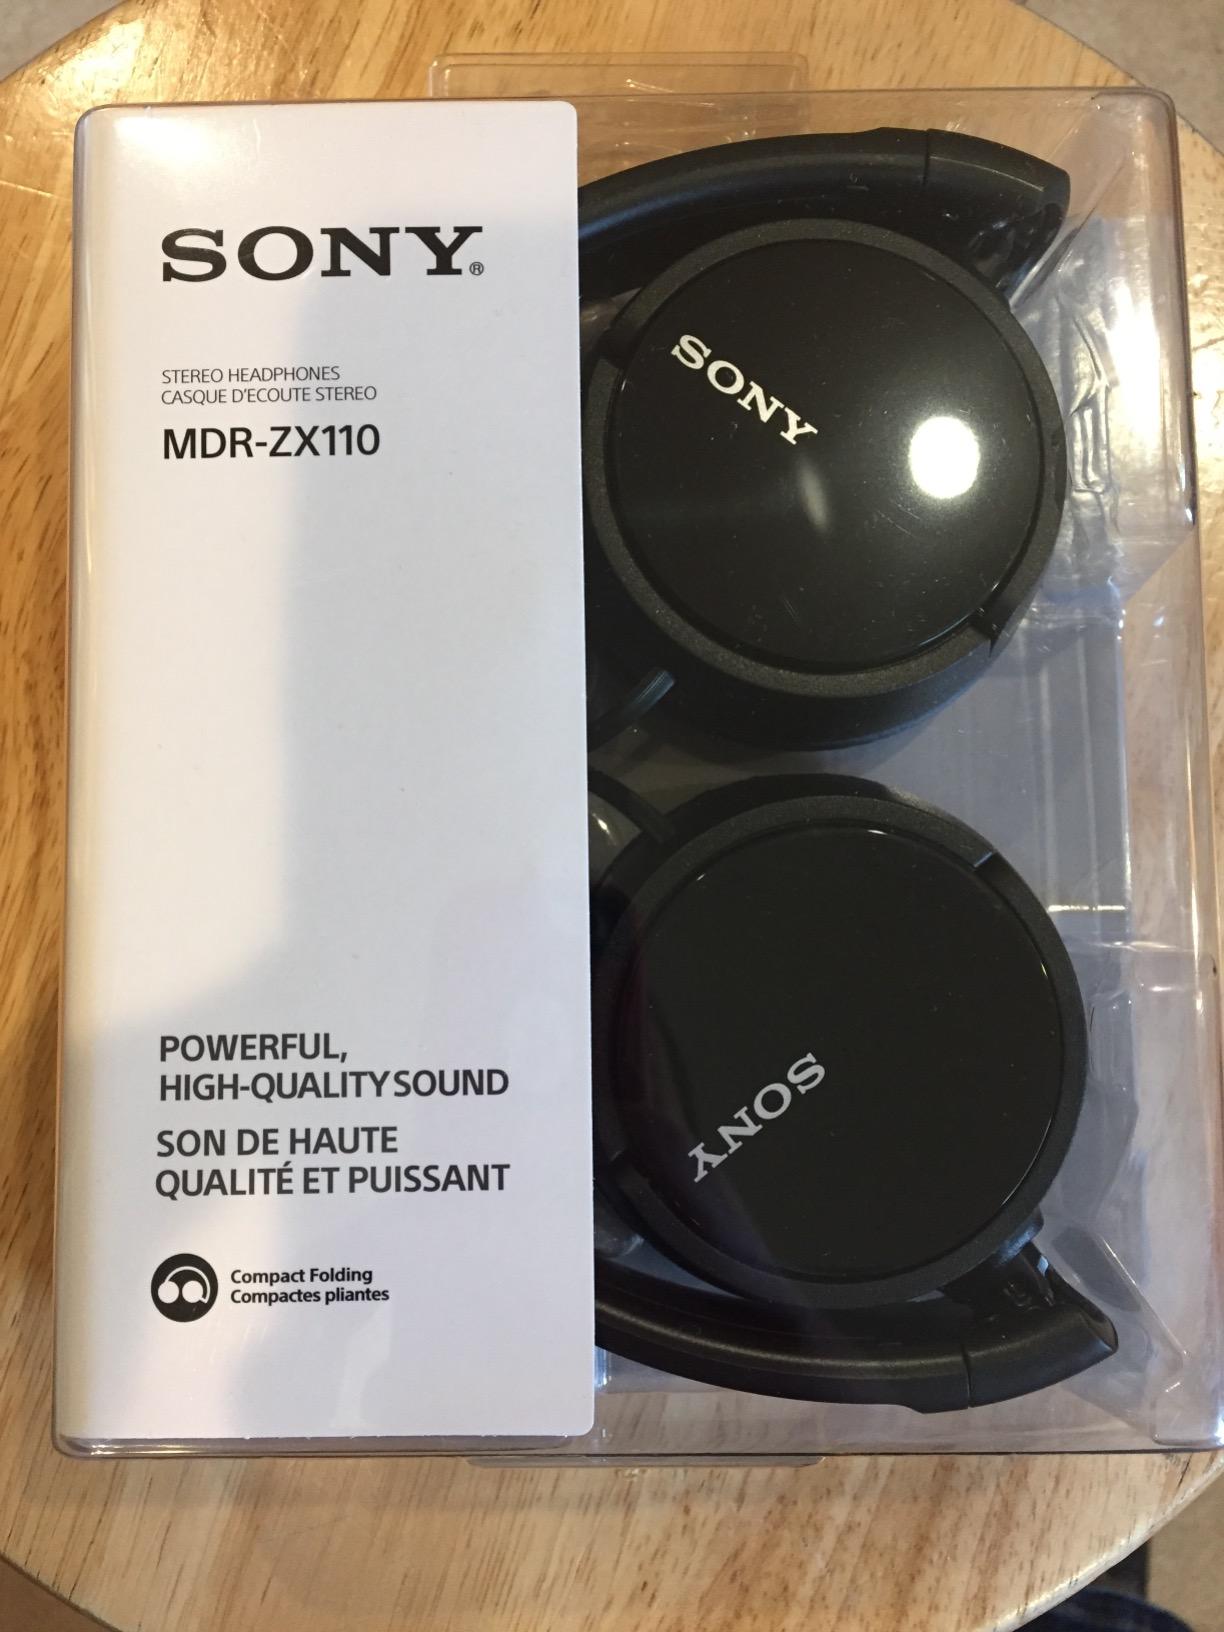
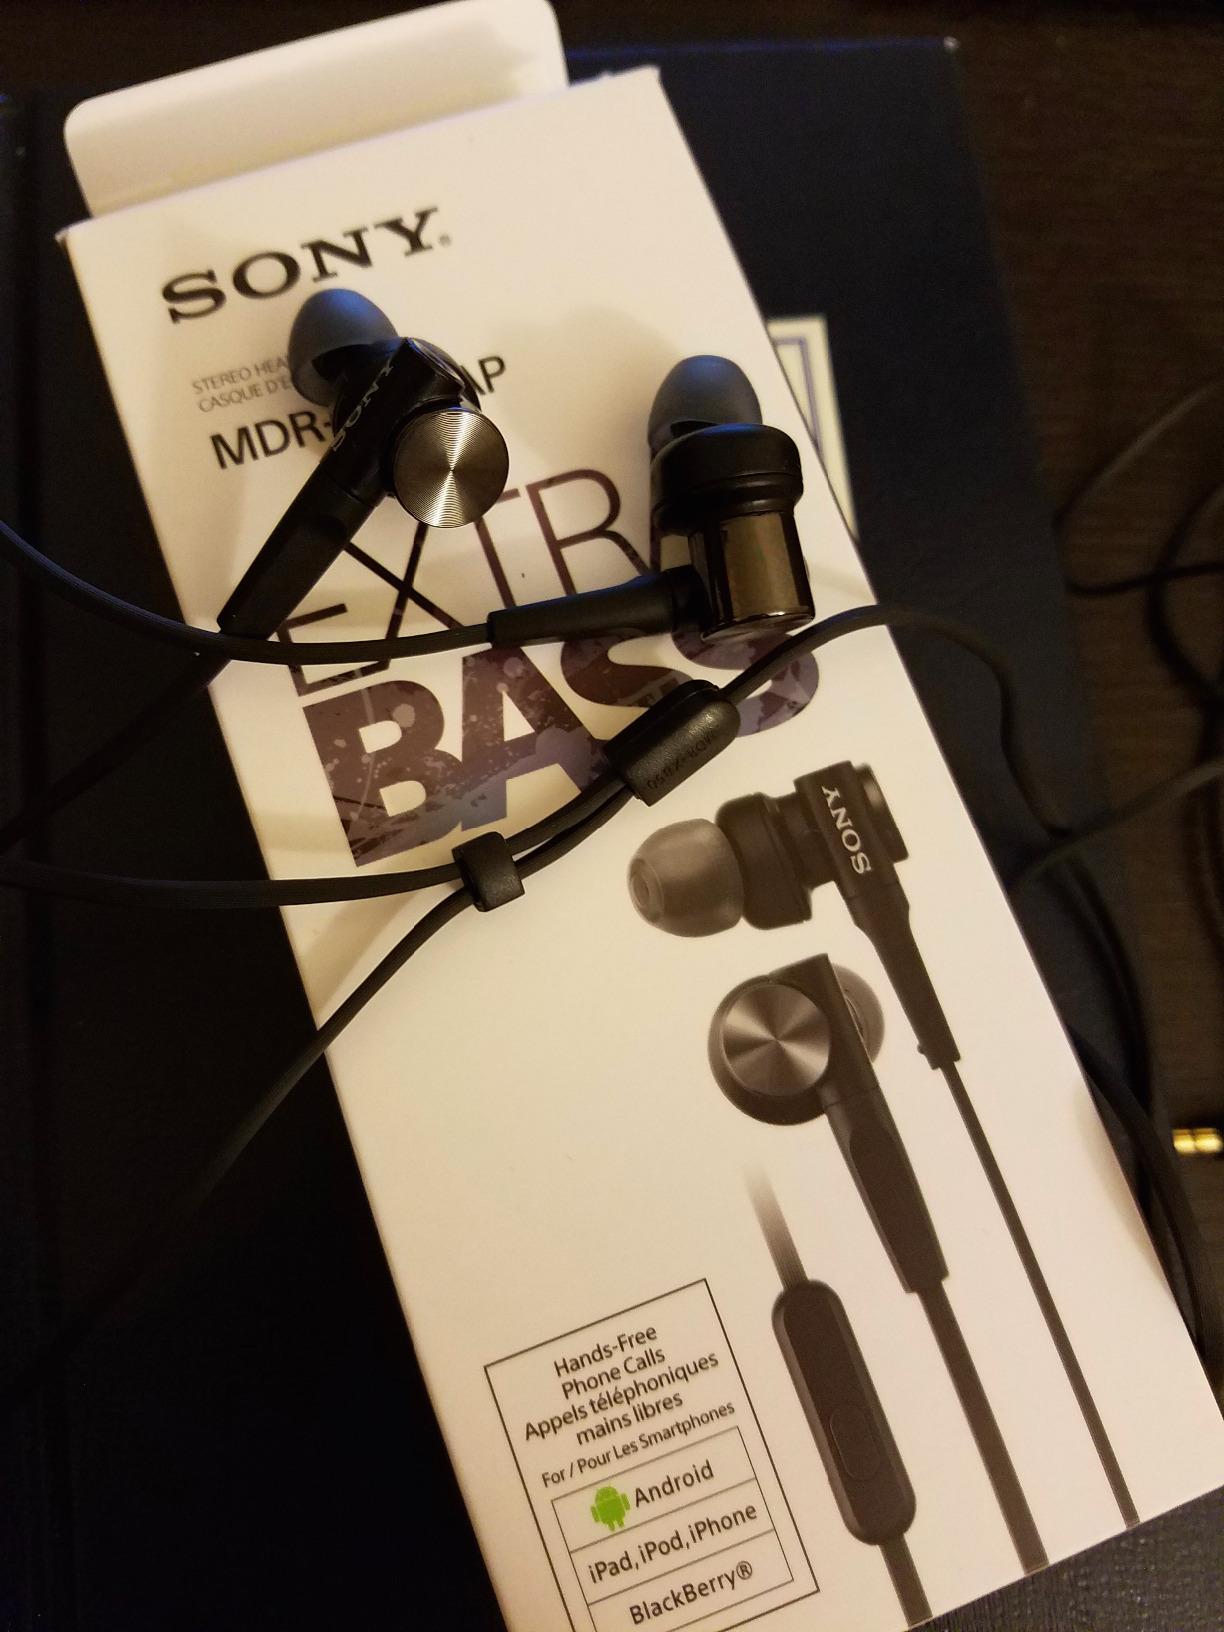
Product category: headphones
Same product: no